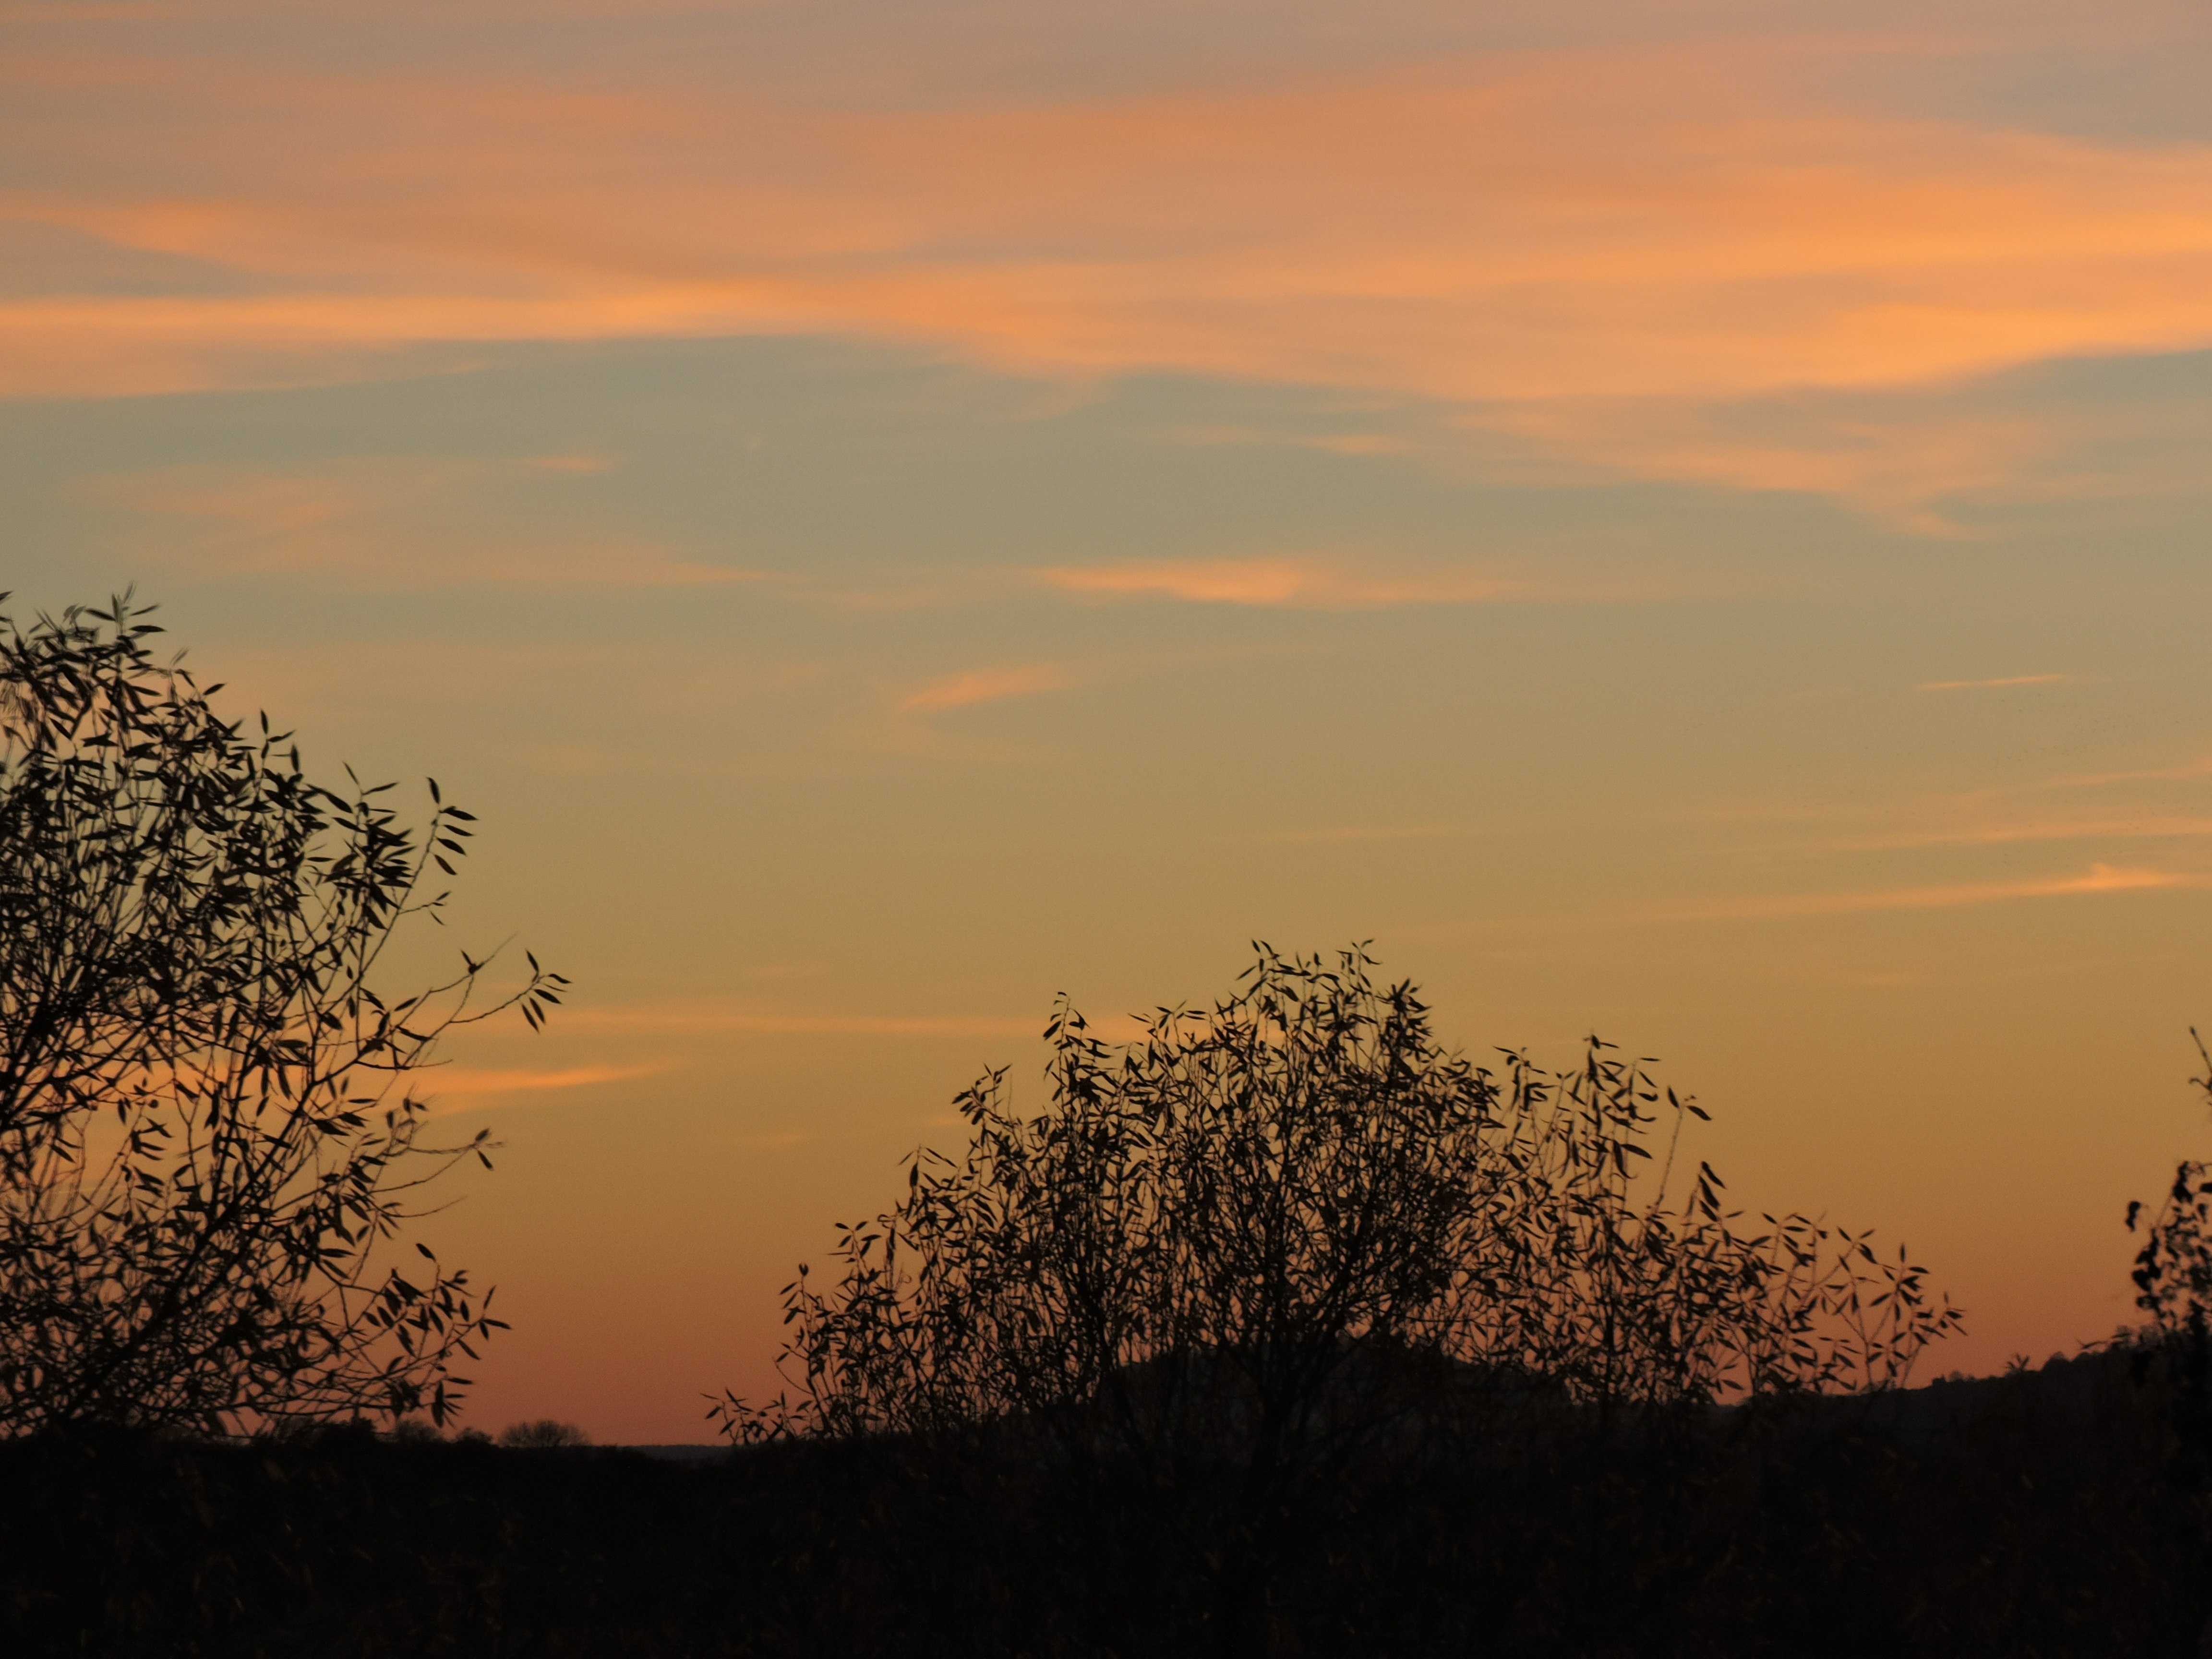
tree, nature, horizon, cloud, sky, sun, sunrise, sunset, mist, field, prairie, sunlight, morning, hill, dawn, dusk, evening, savanna, afterglow, atmospheric phenomenon, red sky at morning